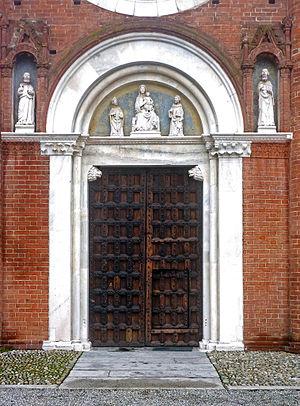
L'expression Gothique lombard définit une période artistique entre la seconde moitié du XIIIᵉ et la première moitié du XVᵉ siècle concernant la région lombarde, en particulier la ville de Milan. Ce style gothique, initialement introduit dans le territoire milanais par les moines cisterciens, est le langage artistique principal du vaste programme de patronage des Visconti, seigneurs de Milan, dont la domination sur la ville est généralement associée à la période gothique milanaise.